Wiswell

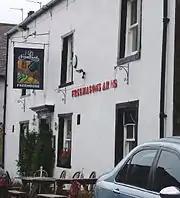
The Freemason's Arms

Today the village only boasts a pub/restaurant (Freemasons Arms) located on Vicarage Fold a pretty unadopted highway. However, there used to be a small corner shop, school and church; the names of each still stand on the original buildings but they are now prominent houses in the village.